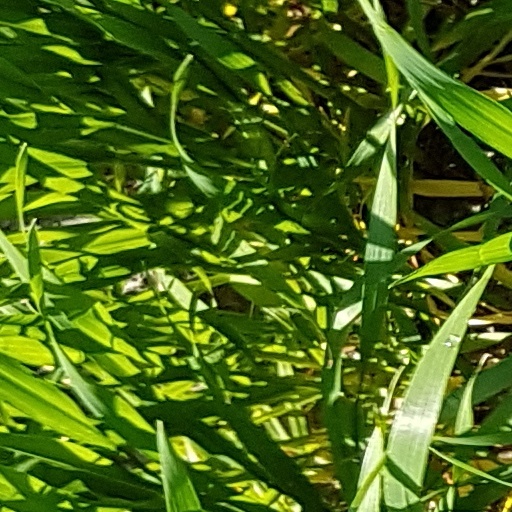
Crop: wheat